WrestleDream (2025)

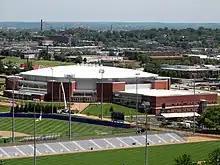
The event will be held at the Chaifetz Arena in St. Louis, Missouri.

WrestleDream is an annual professional wrestling pay-per-view (PPV) event produced every October by the American promotion All Elite Wrestling (AEW) since 2023. The event is held in honor of Antonio Inoki, the founder of AEW's partner Japanese promotion New Japan Pro-Wrestling (NJPW), who died in October 2022. The name of the event is a reference to Inoki, who AEW owner Tony Khan called "wrestling's greatest dreamer".